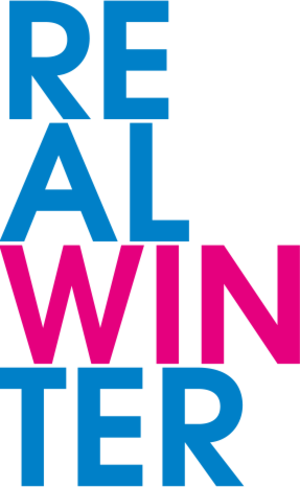
L'Universiade d'hiver de 2019 est la 29ᵉ édition des Universiades d'hiver. Elle s'est déroulée à Krasnoïarsk, en Russie, du 2 au 12 mars 2019. Cette compétition universitaire internationale multi-sports se déroule tous les deux ans et est organisée par la FISU. Elle représente également le plus grand événement multi-sports international d'hiver après les Jeux Olympiques. Plus de 2500 compétiteurs de plus de 57 pays différents s'affrontent pendant onze jours de compétitions sportives.